Trinity Anglican Church (Ottawa)

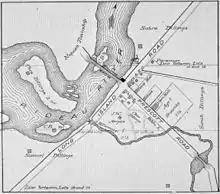
Map of Billings Bridge c.1879

In January 1876, John Lewis, the Bishop of Ontario, asked T. W. Barry to call a special meeting of an "ad hoc" vestry. Henry O. Wood, John J. Smyth, W. J. Parry, and T. Garrett met in the Billings Bridge Temperance Hall, on the south bank of the Rideau River, just south of Ottawa, and moved to establish a new Church of England mission on the north bank of the river, to be called Trinity Church Mission. William Fleming held the first services of Trinity Church Mission at the Temperance Hall while the new church was being built.